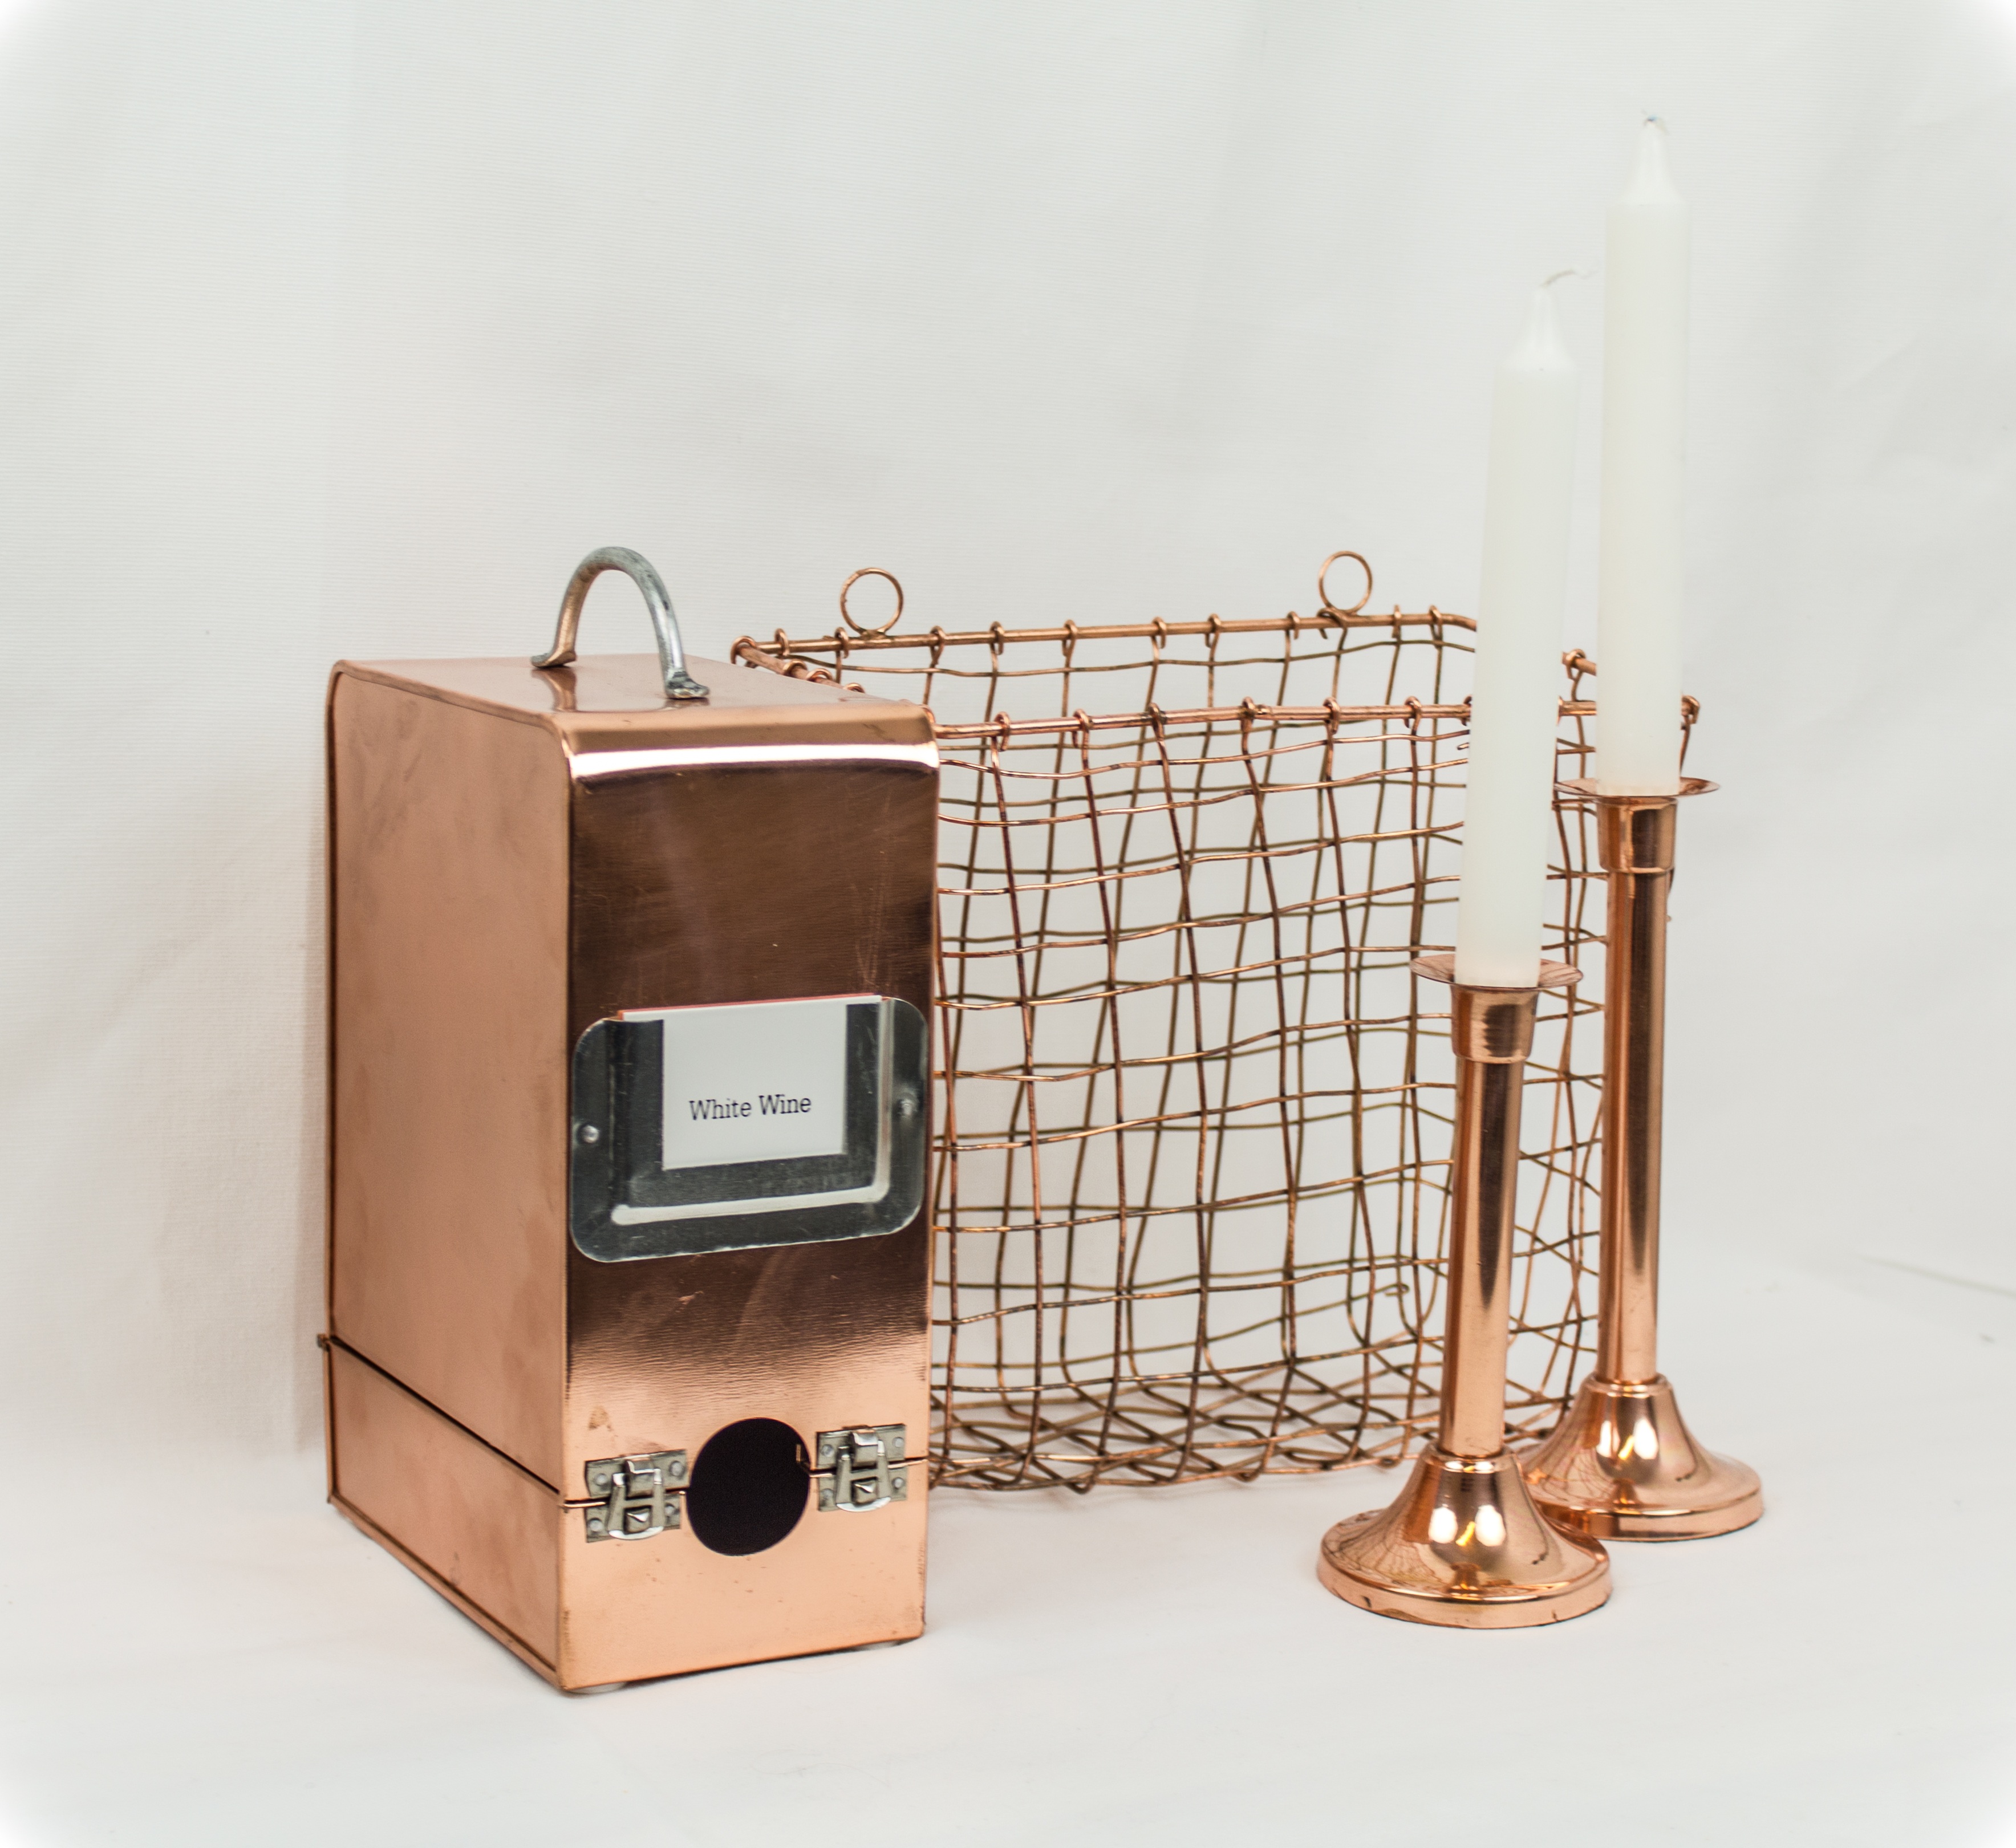
light, wood, wine, shelf, basket, lighting, product, copper